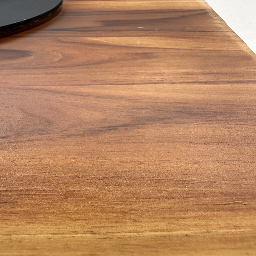
Material: Wood